X Article

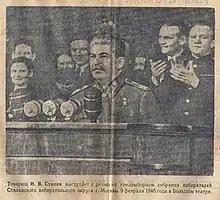
Kennan's long telegram began as an analysis of Joseph Stalin's speech at the Bolshoi Theatre on February 9, 1946 ("pictured").

Joseph Stalin, General Secretary and de facto leader of the Soviet Union, spoke at the Bolshoi Theatre on February 9, 1946, the night before the symbolic 1946 Supreme Soviet election. The speech did not discuss foreign policy, but instead made pledges to expand industry. He justified the expansion by pointing to Marxist–Leninist theory, warning that capitalism possessed a predisposition towards conflict.